History of Frankfurt

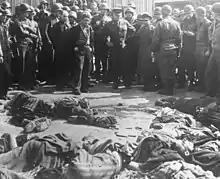

Most of the synagogues in Frankfurt were destroyed by the Nazis on Kristallnacht in late 1938, deportation of the Jewish residents to their deaths in the Nazi concentration camps quickening in pace after the event. Their property and valuables were stolen by the Gestapo before deportation, and most were subjected to extreme violence and sadism during transport to the train stations for the cattle wagons which carried them east. Most later deportees (after the war began in 1939) ended up in new ghettoes established by the Nazis such as the Warsaw Ghetto and the Lodz ghetto, before their final transportation and murder in camps such as Sobibor, Belzec and Treblinka.